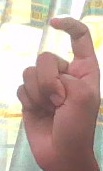
ASL sign: X